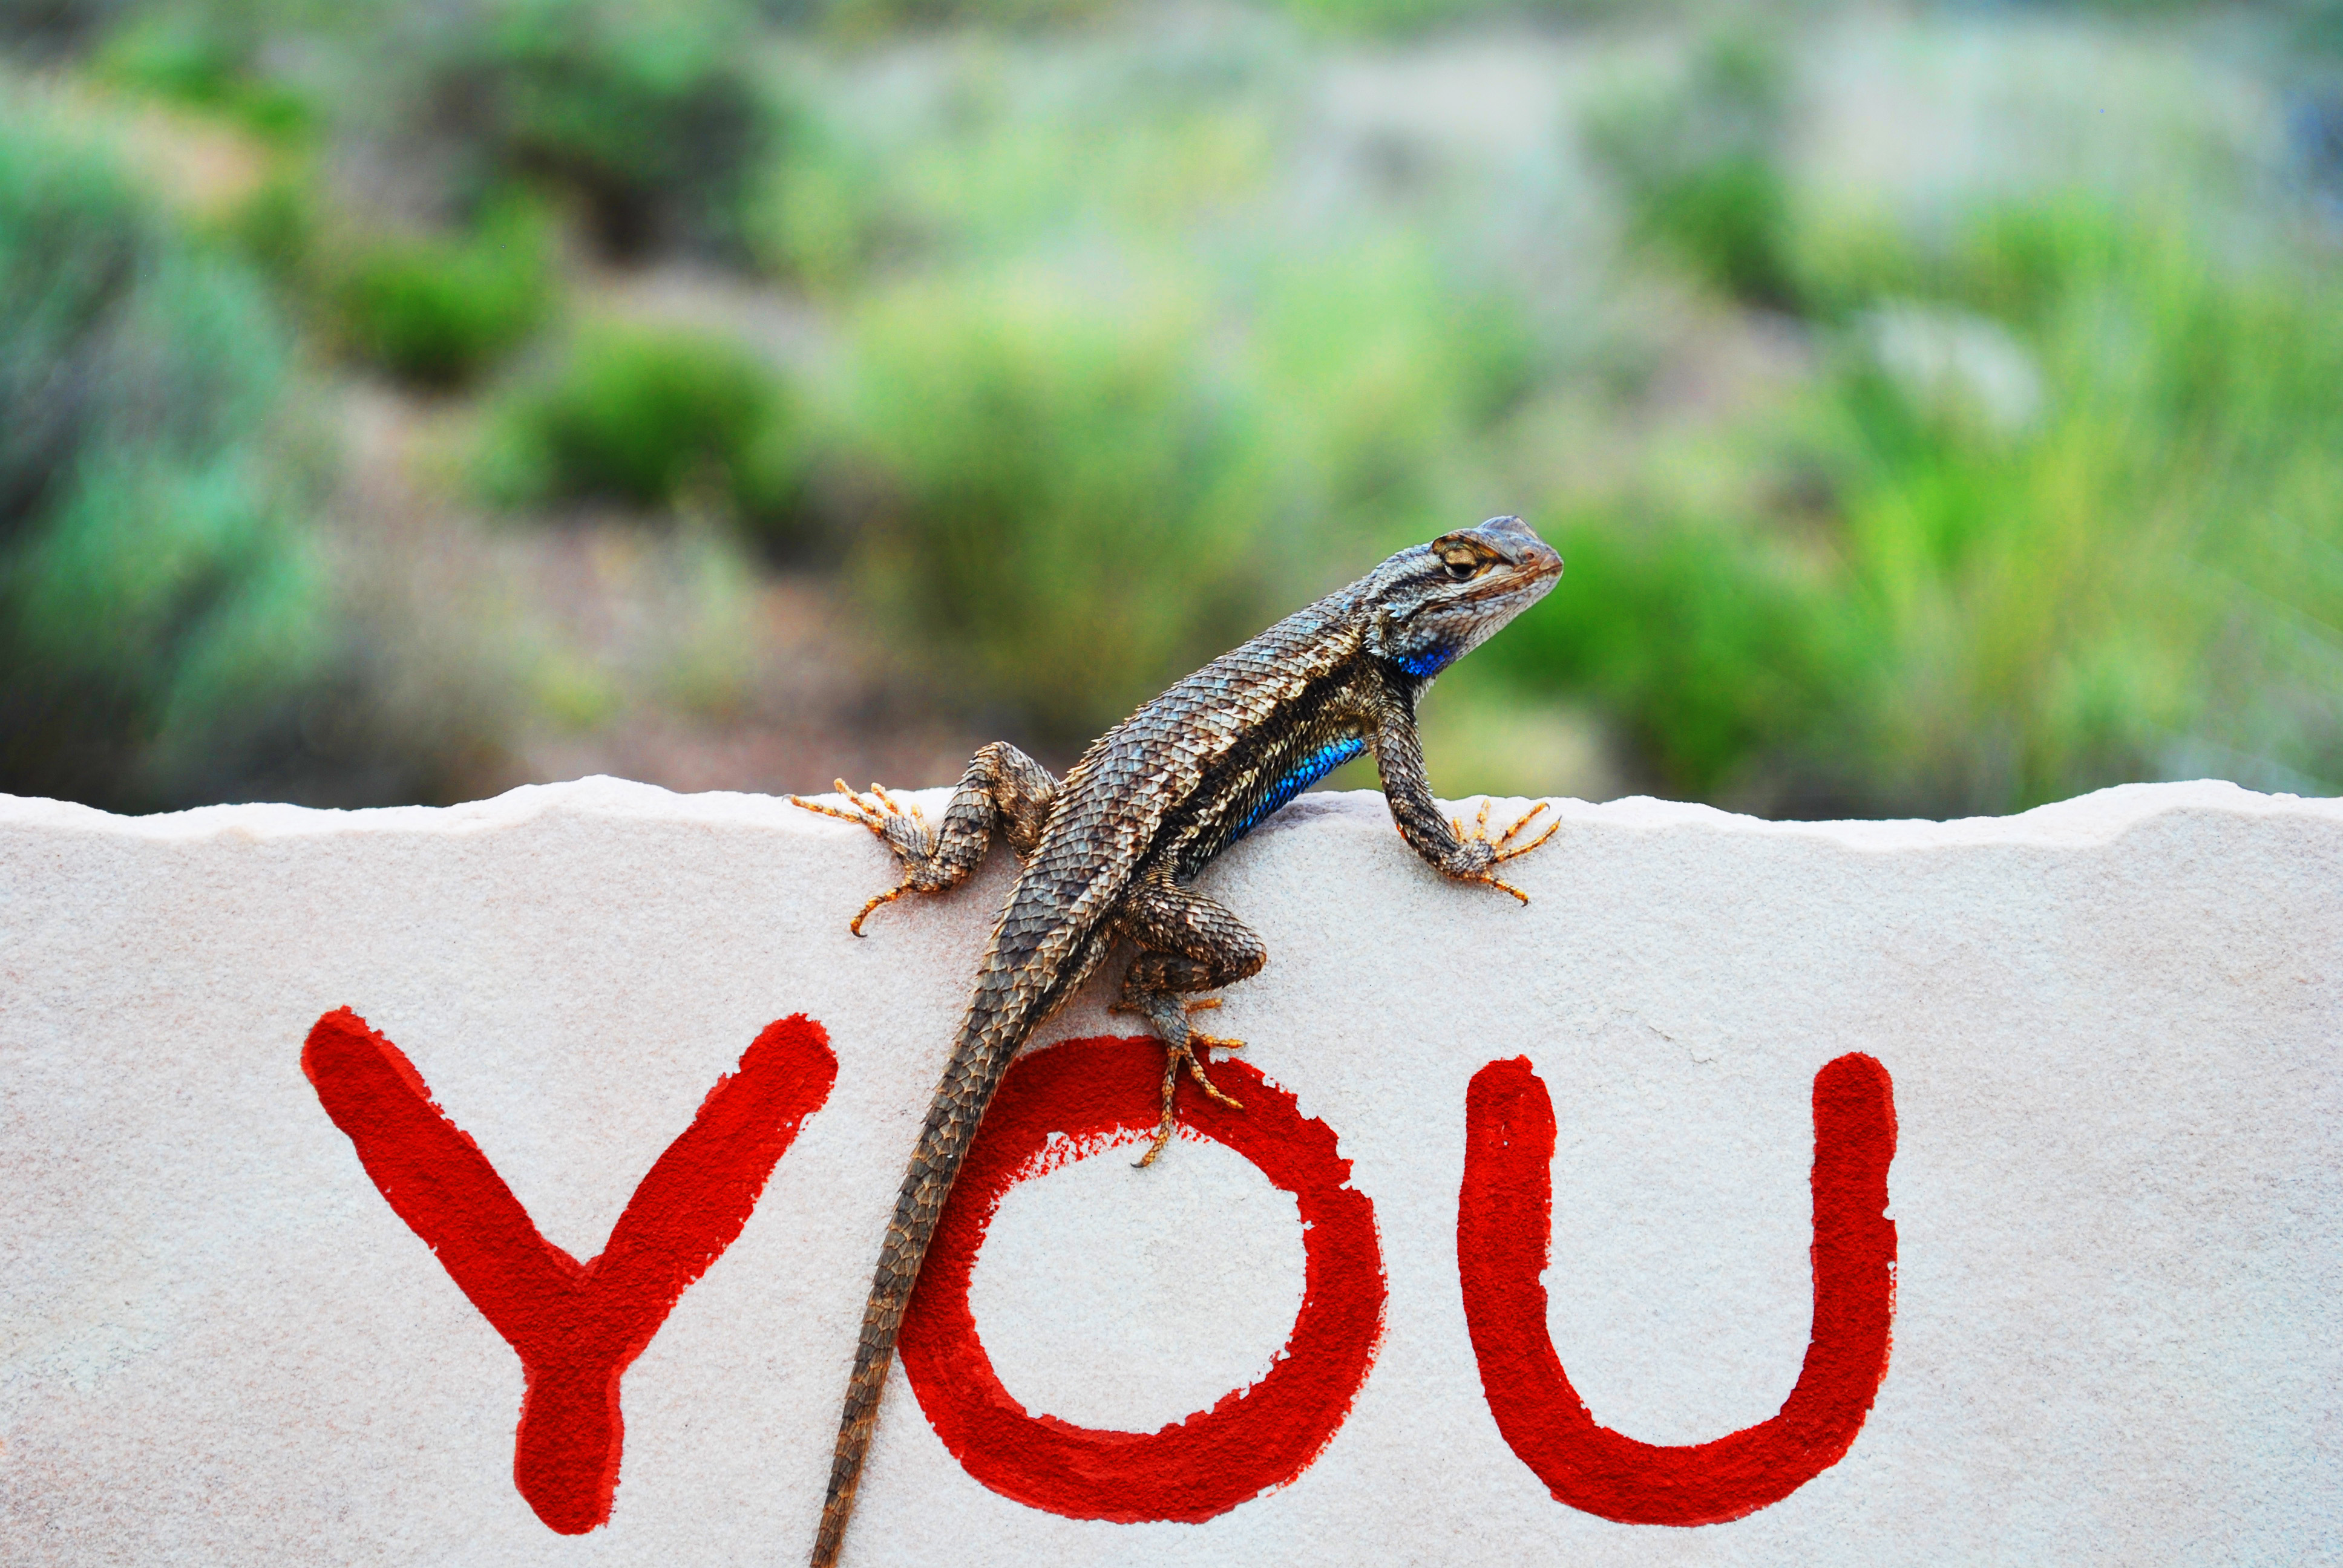
animal, wall, reptile, fauna, lizard, close up, text, you, macro photography, scaled reptile